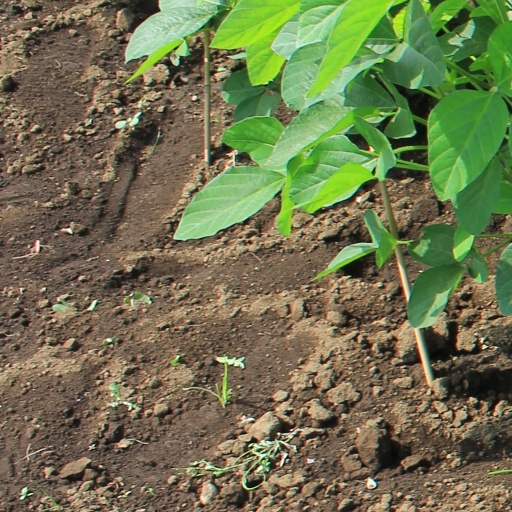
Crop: soybean